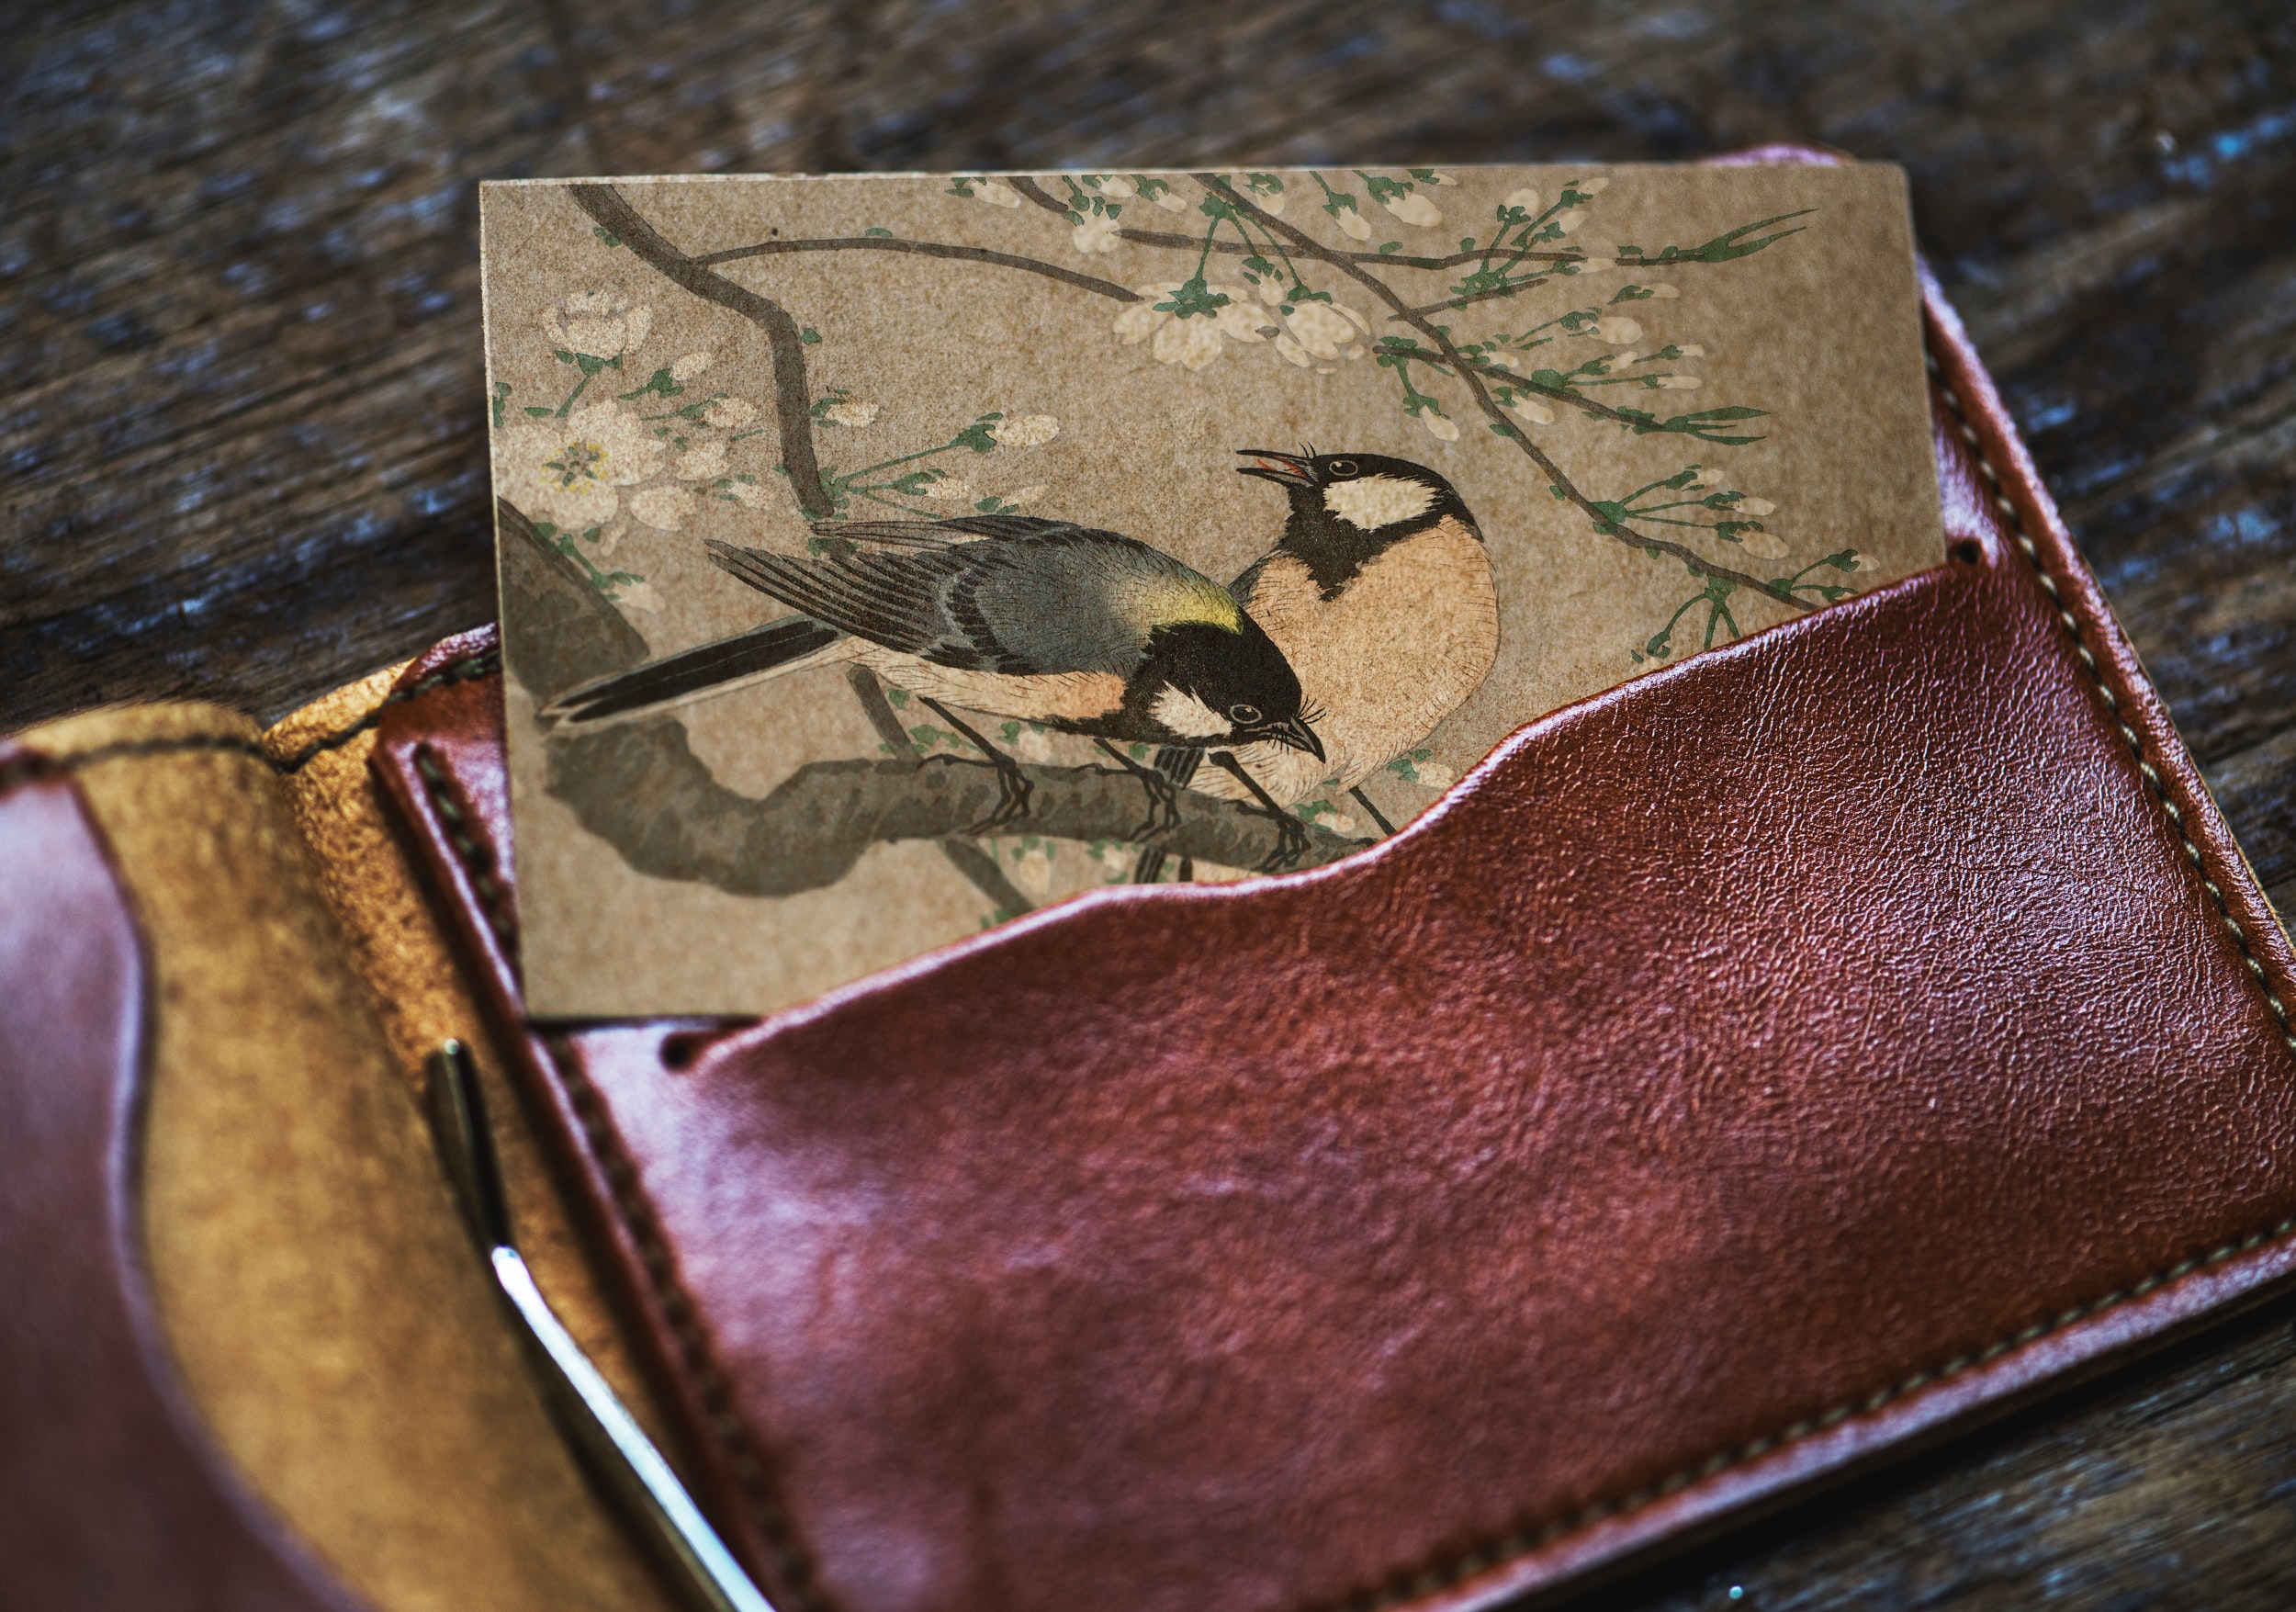
wallet, leather, tree, still life, fashion accessory, illustration, metal